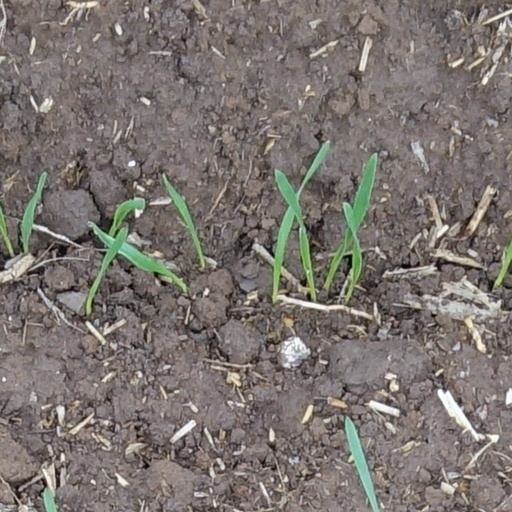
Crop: wheat